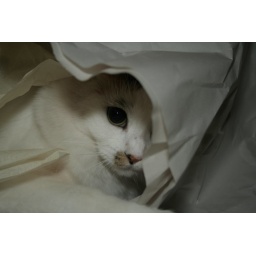
My cat likes to play in the packing paper from Pottery Barn.